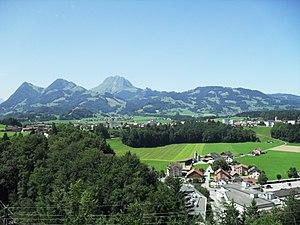
Vu sur Broc